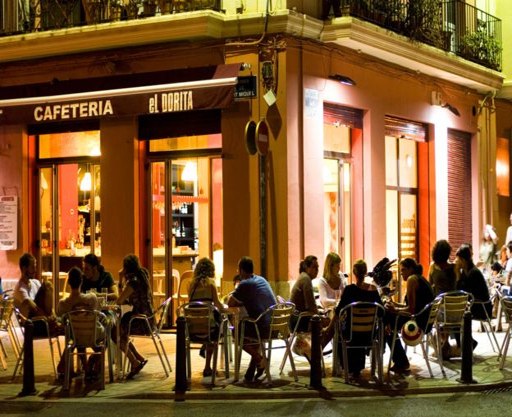
customers drinking outside a bar